Yella Hertzka

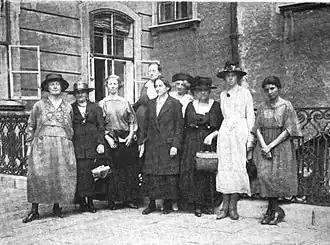
1921 WILPF Executive Committee: Left to right, front: Cornelia Ramondt-Hirschmann, Gabrielle Duchêne, Lida Gustava Heymann, Hertzka, Jane Addams, Catherine Marshall, Gertrud Baer. Back: Emily Greene Balch and Thora Daugaard.

Because the International Women Suffrage Alliance conference to be held in Berlin had been cancelled, a committee of Dutch women, led by Aletta Jacobs, proposed that the Netherlands, as a neutral country, could host a meeting to allow women to maintain their solidarity. From this congress, the International Committee of Women for Permanent Peace, which would become the Women's International League for Peace and Freedom (WILPF), was formed. The Austrian members of the committee, Leopoldine Kulka and Olga Misař, were chosen. When the war ended, Hertzka attended the 1919 WILPF convention in Zürich, along with Kulka and Elsa Beer-Angerer. There, she persuaded the WILPF members to hold the next biennial convention in Vienna. Returning home, she and Kulka founded the Austrian WILPF chapter in 1920. The following year when Kulka died, Hertzka became president of the Austrian section of the WILPF. She was the primary coordinator and organizer for the third WILPF congress in Vienna, working with Emily Greene Balch, international organization's Secretary-Treasurer. Shortly after the event, the Austrian WILPF branch split along ideological grounds. Those who felt nationalist goals were more important than international objectives and absolute pacifism left the organization.